Storm of Steel

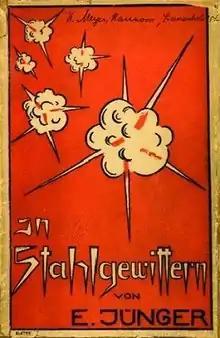
First edition cover

Storm of Steel (original English title: "In Storms of Steel") is the memoir of German officer Ernst Jünger's experiences on the Western Front during the First World War from December 1914 to August 1918. The book is a graphic account of trench warfare. It can be read affirmatively, neutrally, or as an anti-war book.